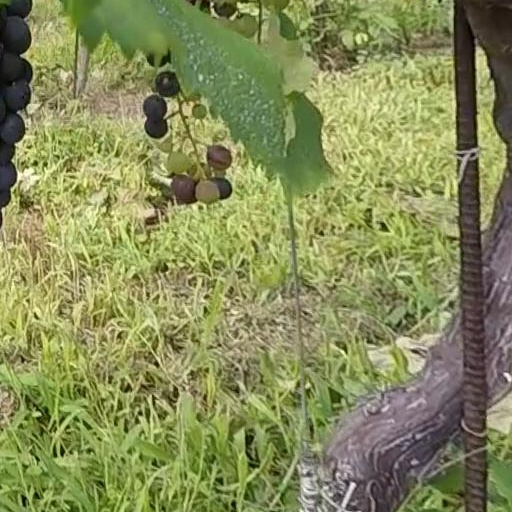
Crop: grape